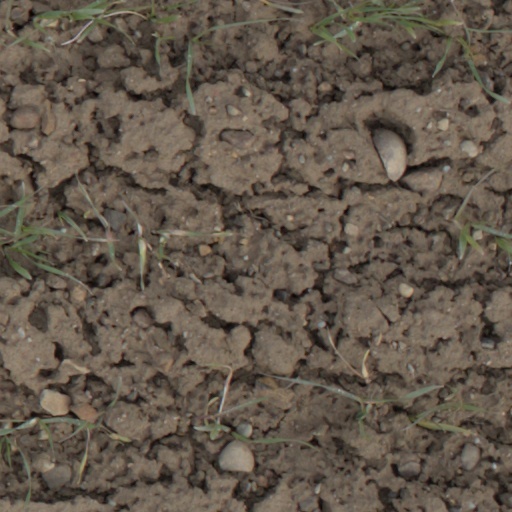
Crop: wheat